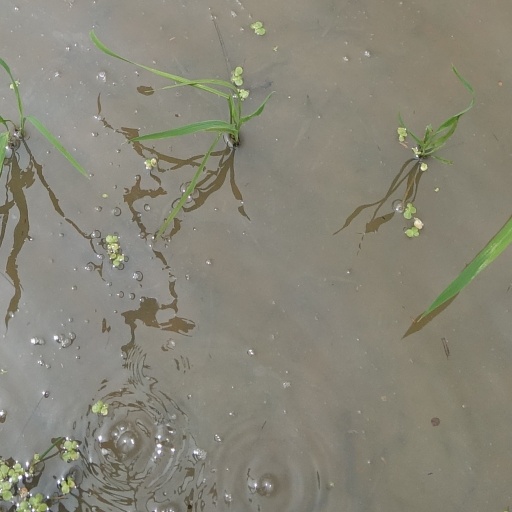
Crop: rice